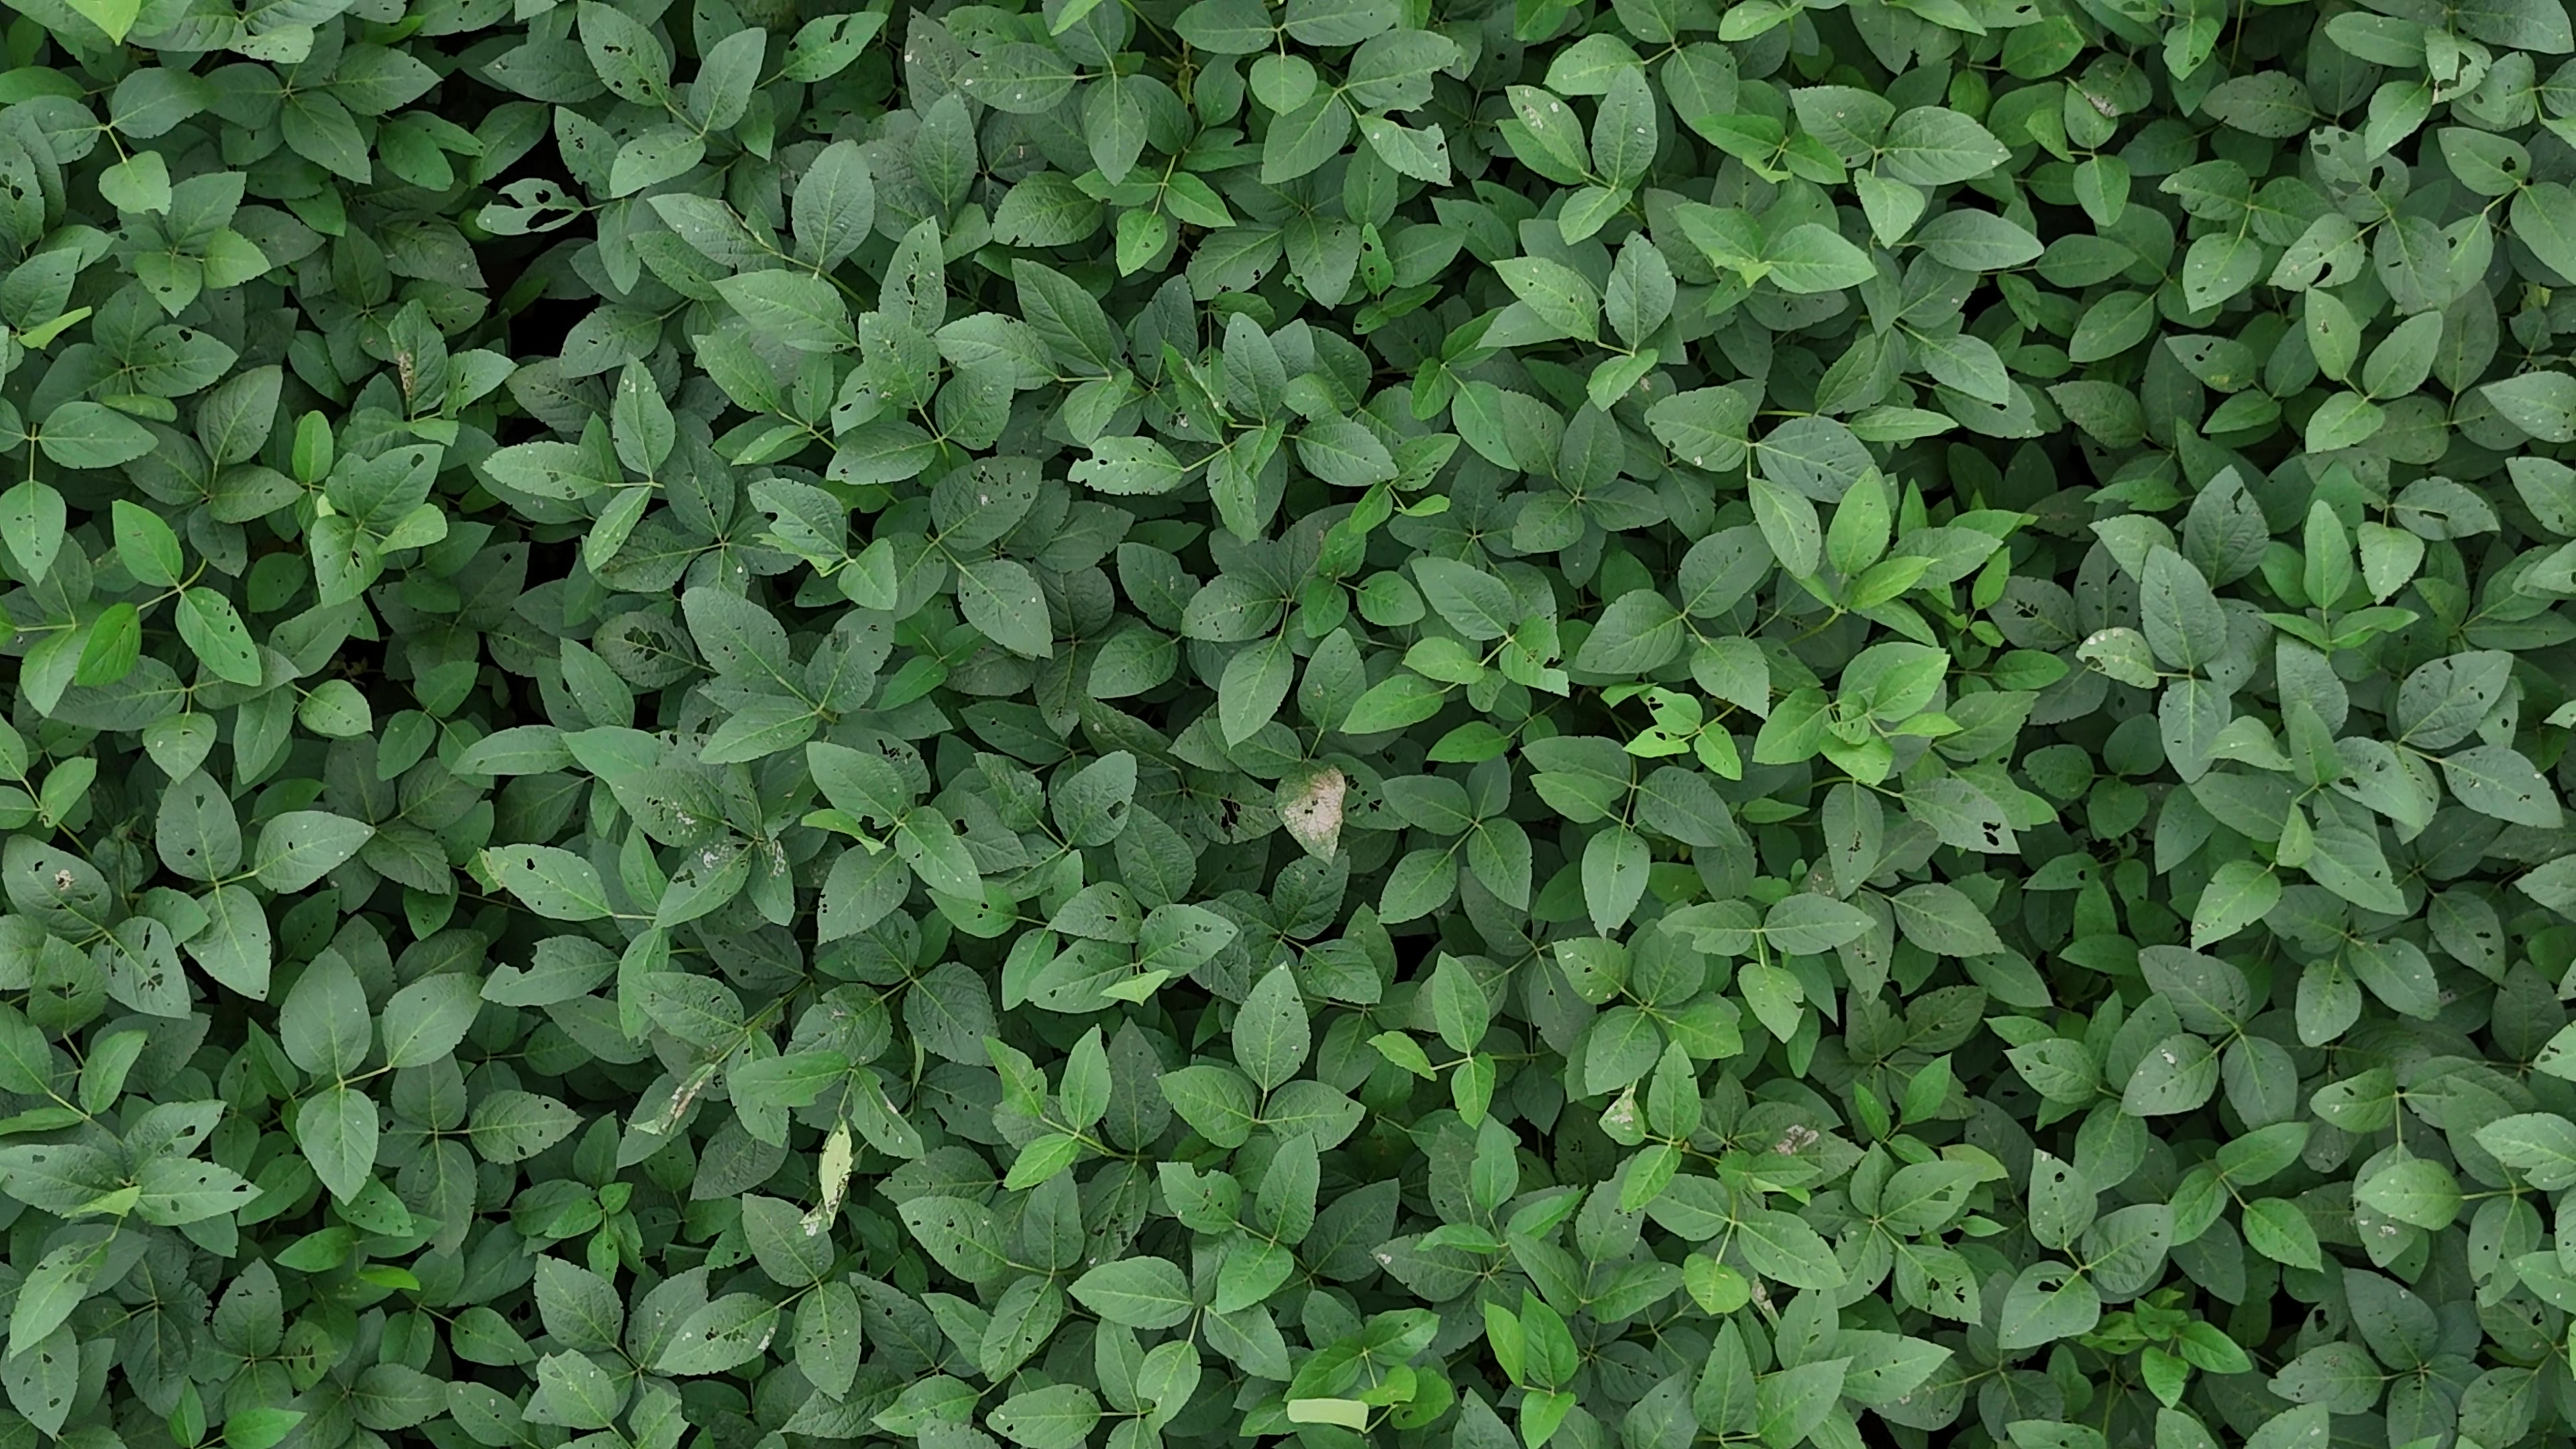
Label: Semilooper_Pest